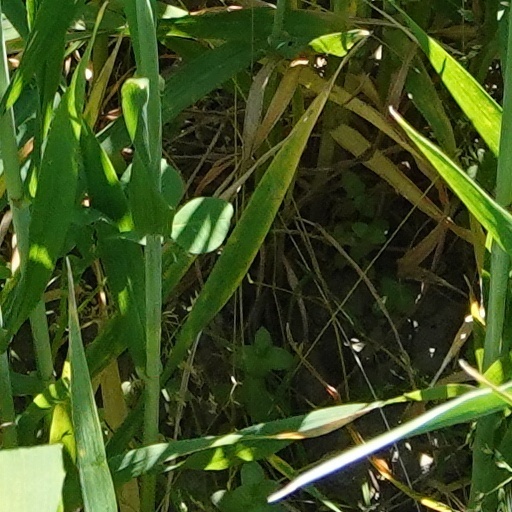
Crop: wheat